As You Like It

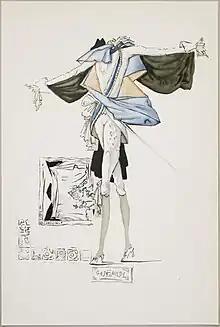
Salvador Dalí costume design for "As You Like It"

"As You Like It" was first printed in the collected edition of Shakespeare's plays, known as the First Folio, during 1623. No copy of it in Quarto exists, for the play is mentioned by the printers of the First Folio among those which "are not formerly entered to other men". By means of evidences, external and internal, the date of composition of the play has been approximately fixed at a period between the end of 1598 and the middle of 1599.